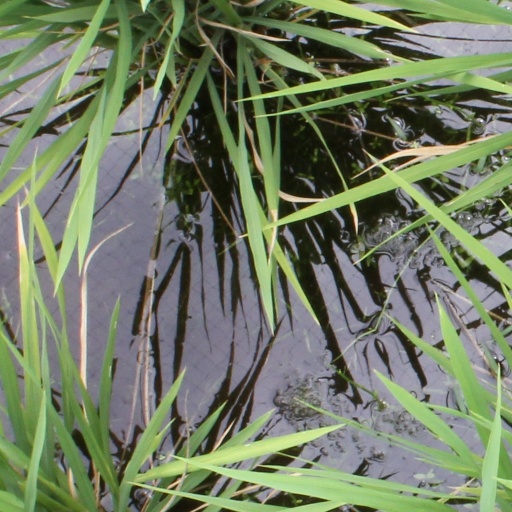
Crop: rice